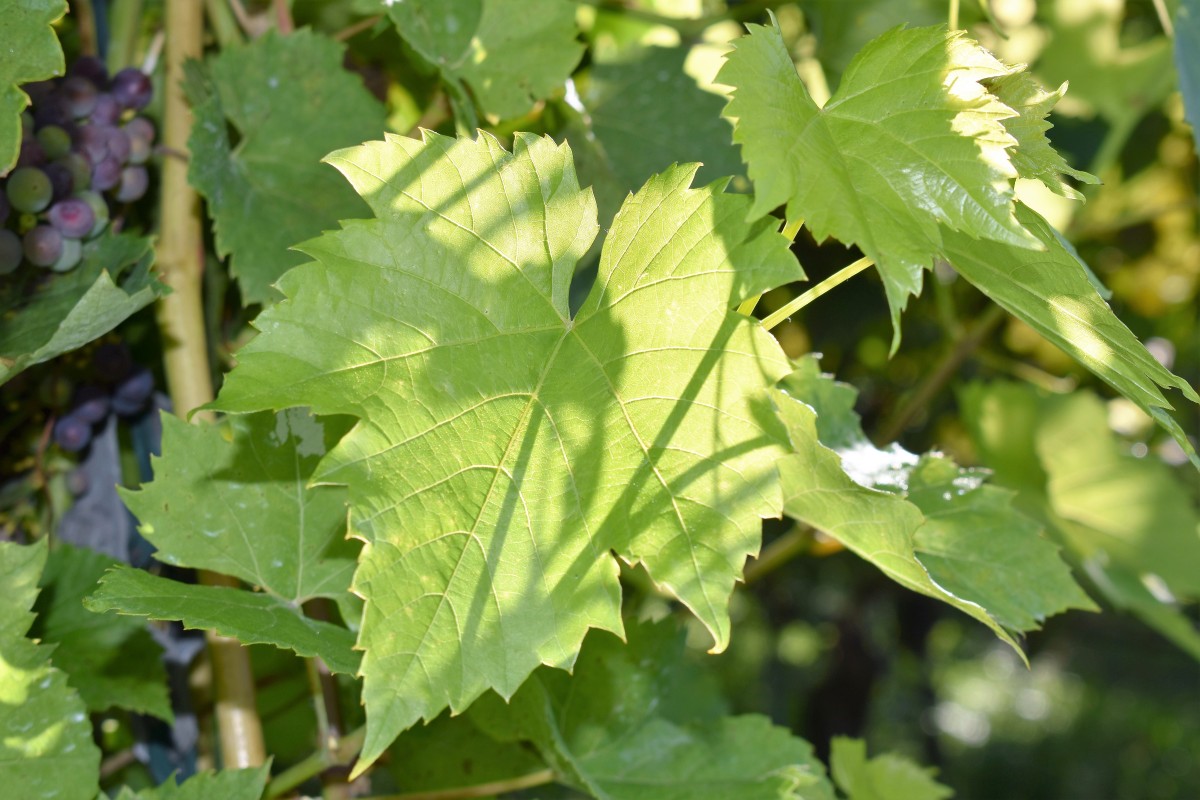
Label: grape leaf
Plant: grape
Condition: healthy